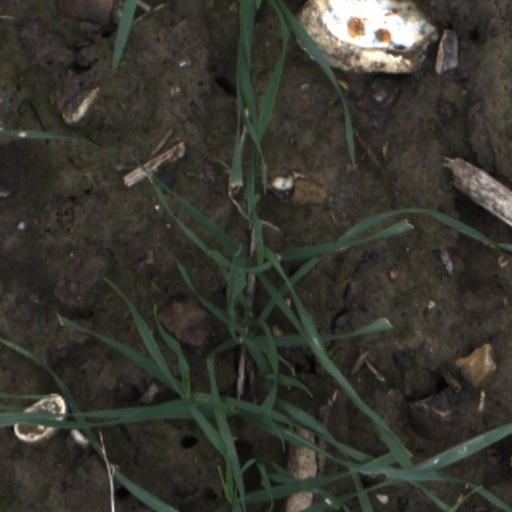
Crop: wheat